Maj Karlsson

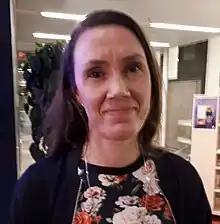
Karlsson in 2018

Maj Git Elisabeth Karlsson (born 21 May 1980) is a Swedish politician who has served in the Riksdag since 2014.